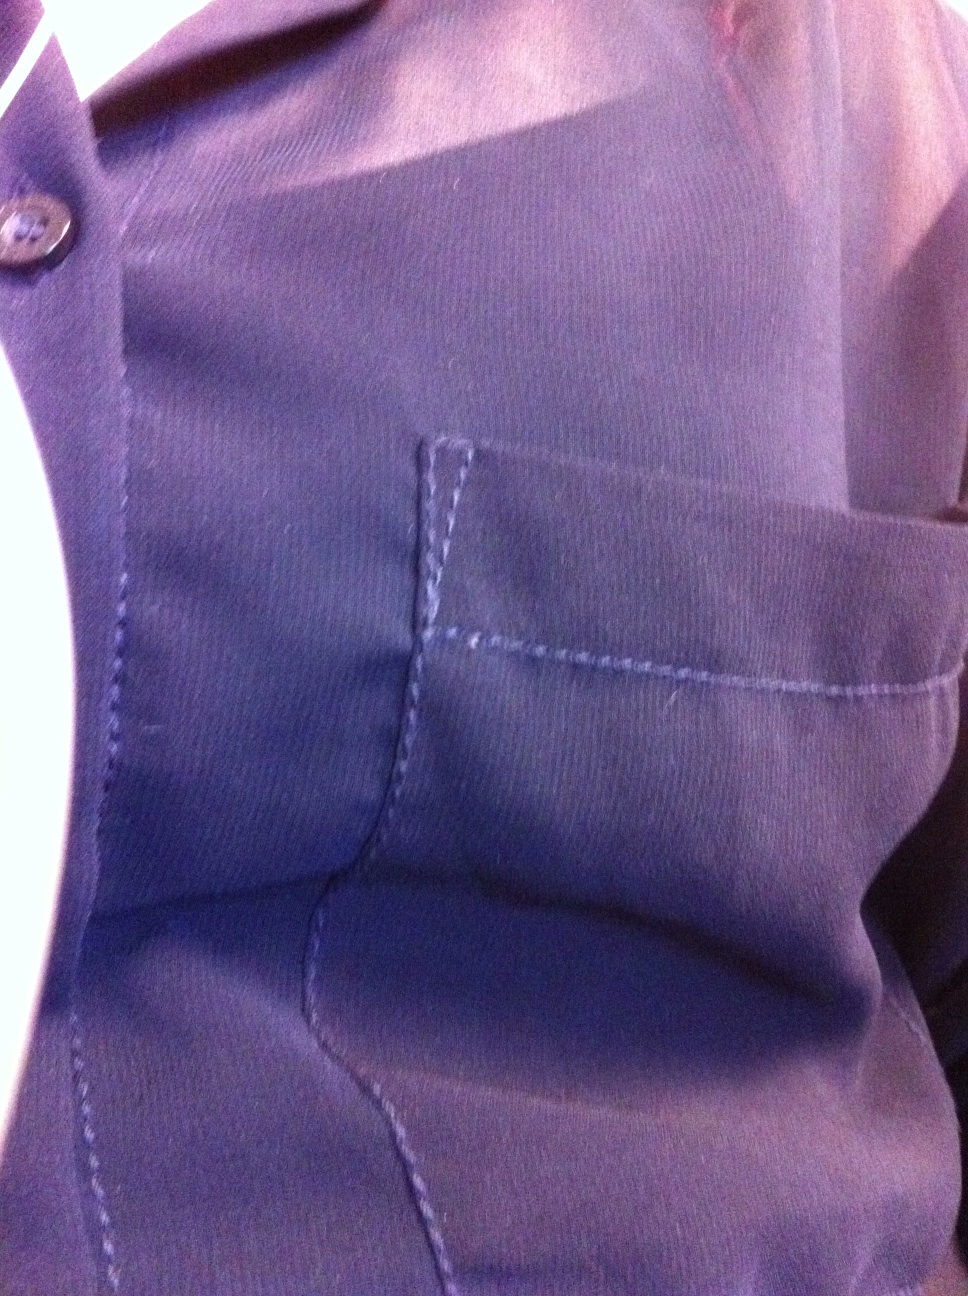Question: What color is this?
Answer: purple